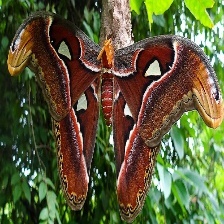
Species: ATLAS MOTH